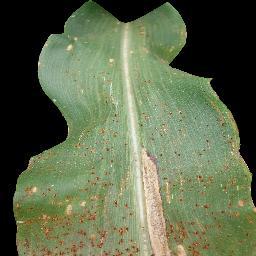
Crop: corn
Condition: (maize)_common_rust